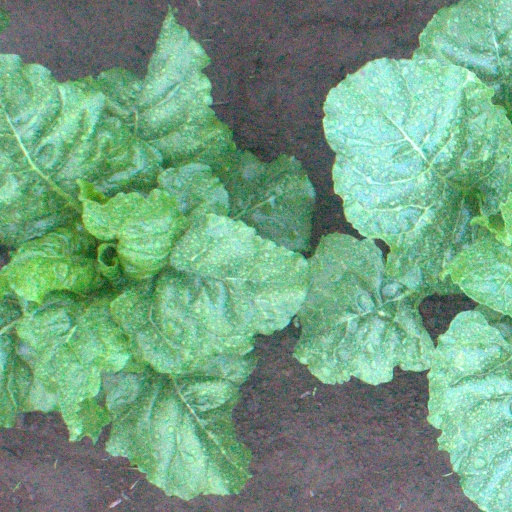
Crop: sugar beet